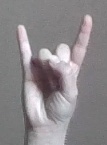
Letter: la